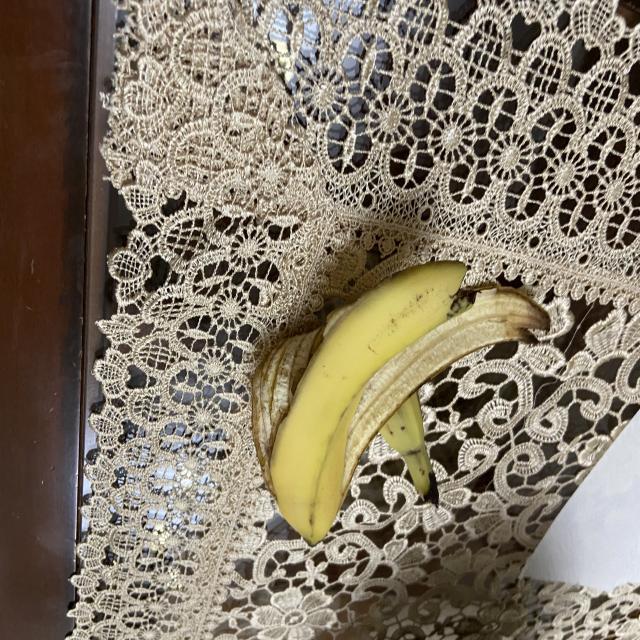
Label: bananas